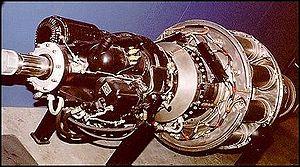
General Electric est un conglomérat américain fondé en 1892 par la fusion d'une partie de Thomson-Houston Electric Company et de Edison General Electric Company.